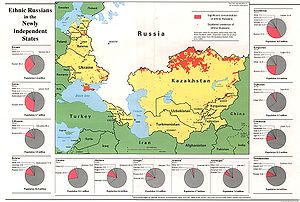
Russere / Antal russere inden og uden for Rusland / Russere uden for Rusland
Etnisk russere i tidligere sovjetiske republikker
Russere er et slavisk folkeslag som hovedsageligt bor i Rusland, men med store grupper i nabolandende og spredt ud over det gamle Sovjetunionen. Russere taler russisk som er et slavisk sprog i den indoeuropæiske sprogfamilie.